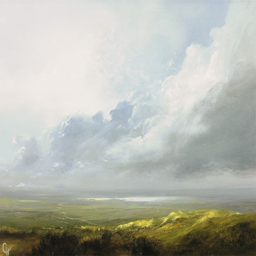
person , original oil painting on panel